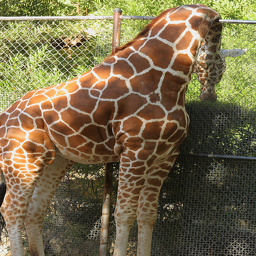
A giraffe has it's head bent over a fence to reach some plants to eat.
Tall giraffe reaching over chain linked fencing for food.
A giraffe stretching its neck over a fence to nibble on a low bush
A giraffe that is leaning its head over a fence.
A giraffe leaning it's long neck over the fence to eat leaves off a bush.